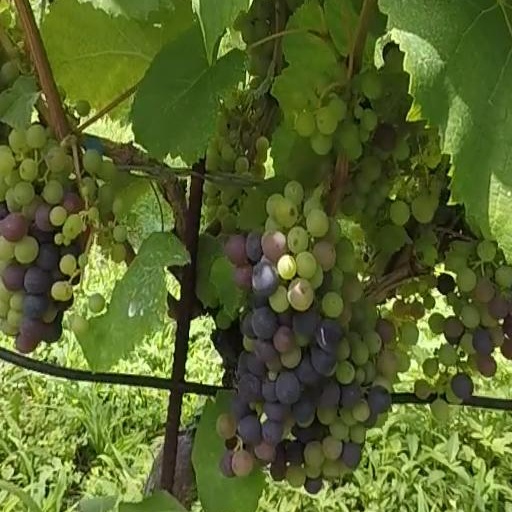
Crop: grape